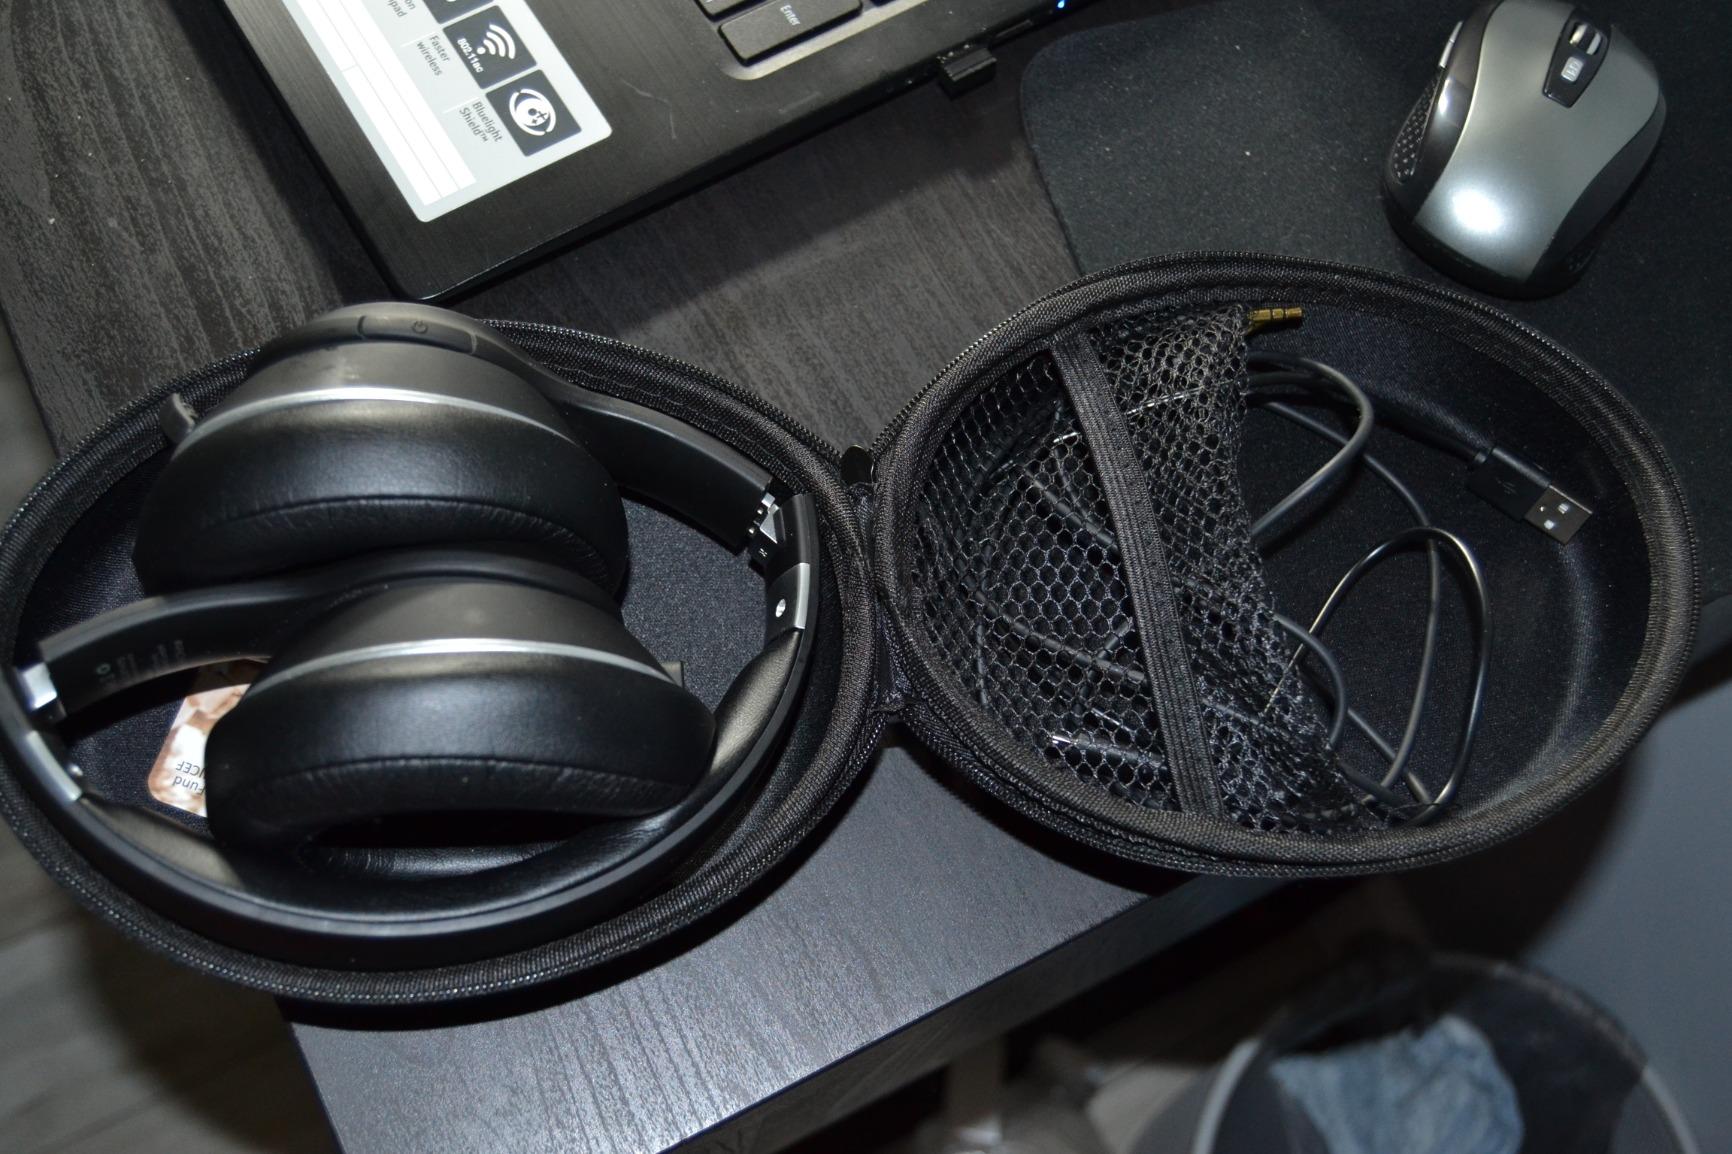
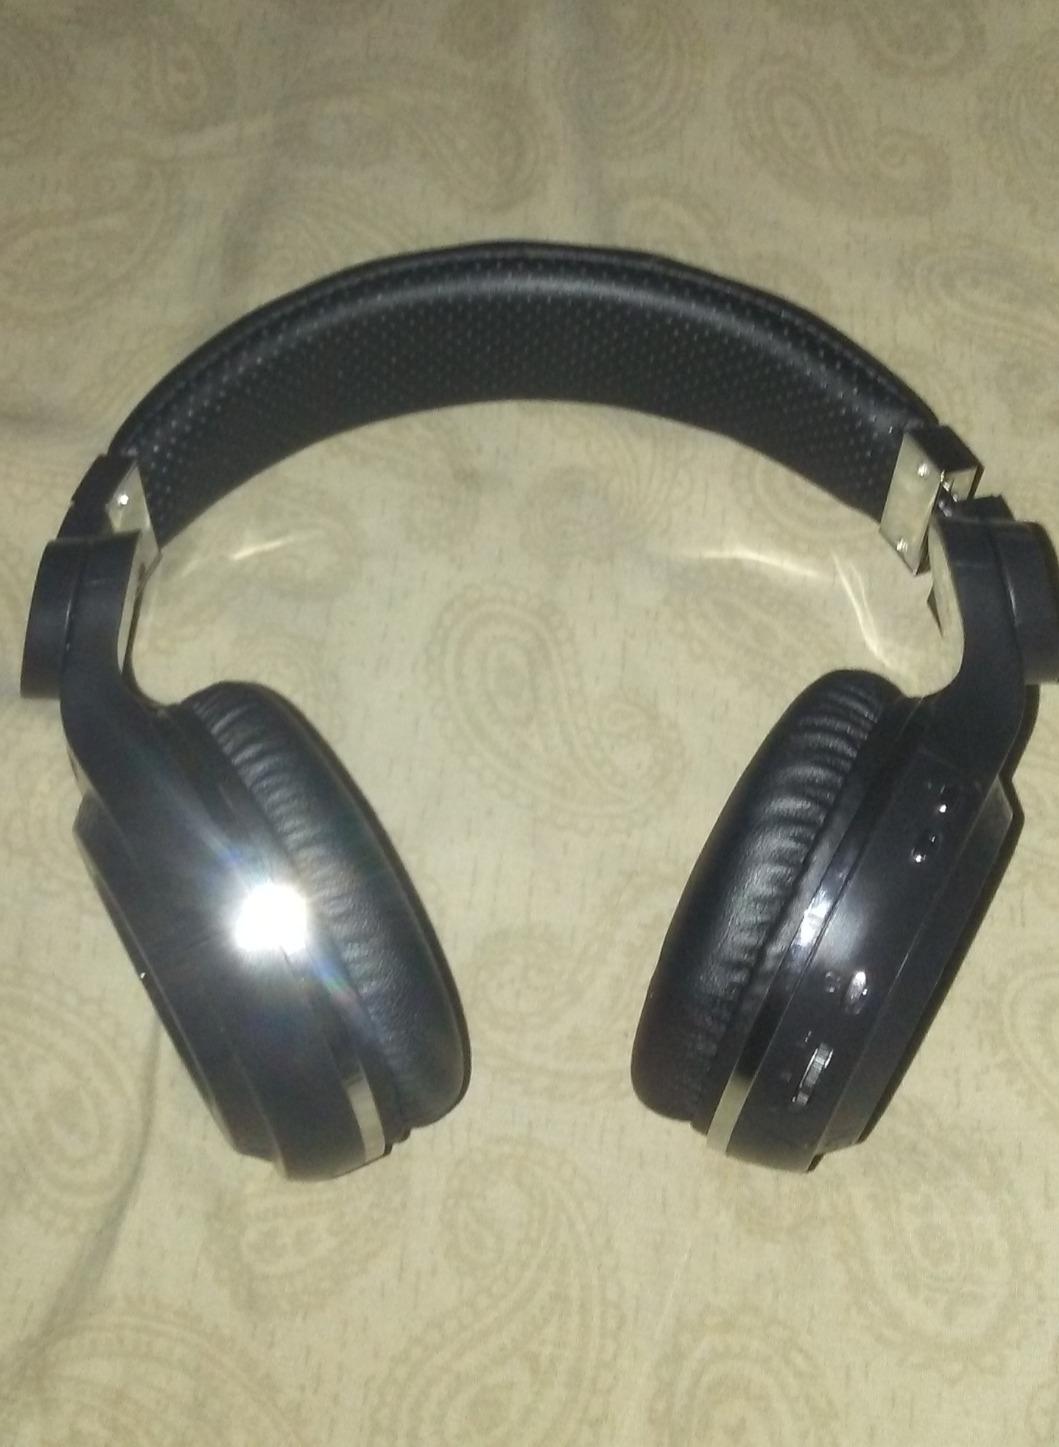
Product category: headphones
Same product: no